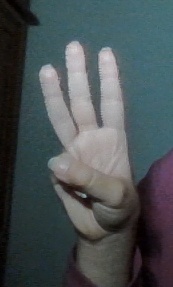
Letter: thaa